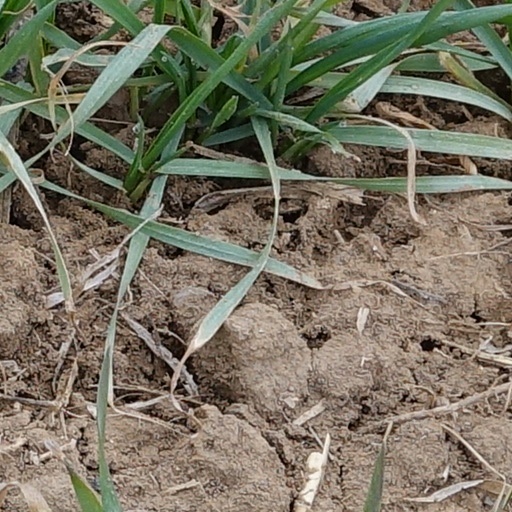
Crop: wheat